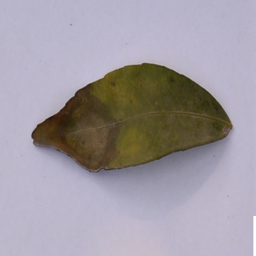
Plant part: leaf
Disease: black_spot